Uzaki-chan Wants to Hang Out!

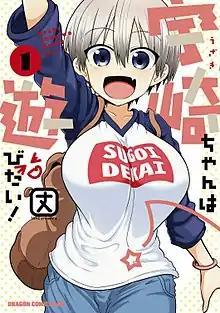
First volume cover, featuring Hana Uzaki

is a Japanese manga series written and illustrated by Take. It has been serialized through Niconico Seiga's "Dra Dra Sharp" website since December 2017 and collected in thirteen volumes by Fujimi Shobo as of March 2025. In North America, the manga is licensed by Seven Seas Entertainment. An anime television series adaptation produced by ENGI aired on AT-X from July to September 2020. A second season aired from October to December 2022.